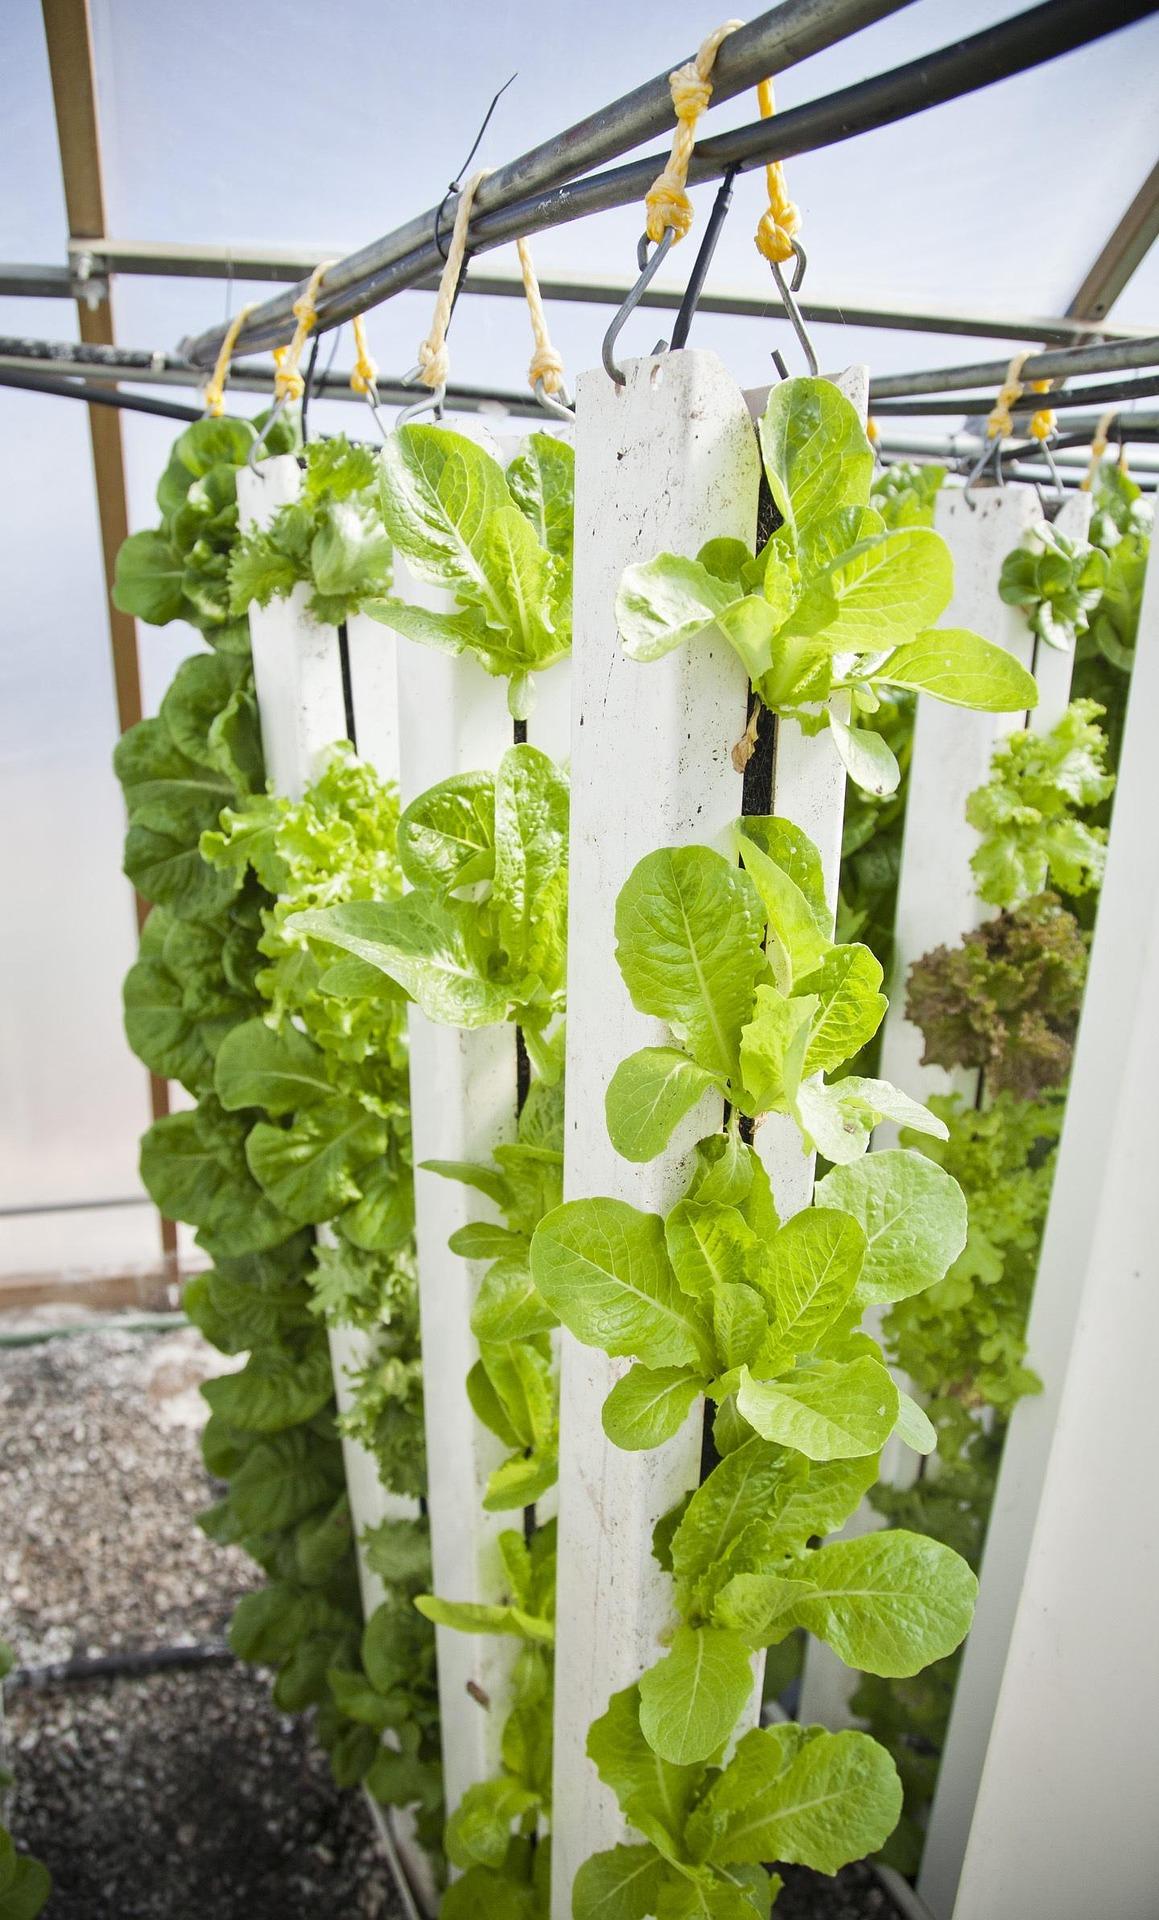
Mimea imepandwa kwenye mabomba ya plastiki yakiwa yamening'inizwa kwenye chuma na kamba za njano. Mimea ni ya kijani kibichi na inaonekana kuwa yenye afya njema. Chini yake eneo linaonekana kumwagwa kokoto. Hali hii inaashiria mifumo ya kupanda ya aina ya haidroponiki.